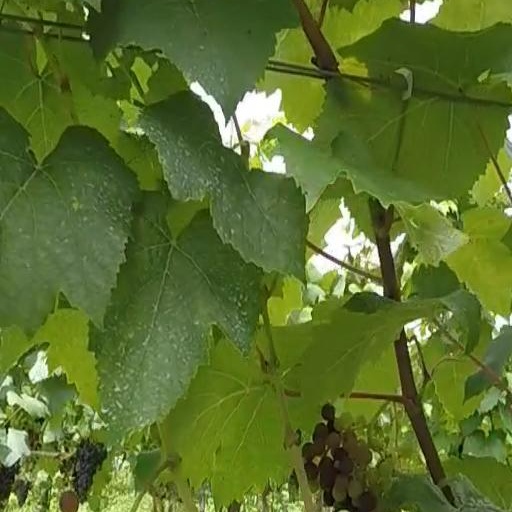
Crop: grape